Lipno, Lipno County

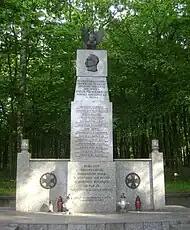
Memorial to Polish soldiers fallen in the Polish–Soviet War

During the Polish–Soviet War, the town was briefly occupied by the Soviets from 13–14 August 1920. The Soviets then plundered private homes and shops, as well as the municipal office, and terrorized the population. Prominent local activist and organizer of the Polish defense, Jerzy Starzyński, was subjected to gruesome tortures and murdered. Nearly half of the occupying security forces were local communist Jews, recruited mainly from the poor. Wealthy Jews and Orthodox Jews did not support the Soviets, and several wealthy Jews were robbed and murdered by the Soviets. Lipno was liberated by Poles on 20 August 1920. A monument to local Polish soldiers fallen in the war was erected in 1930.